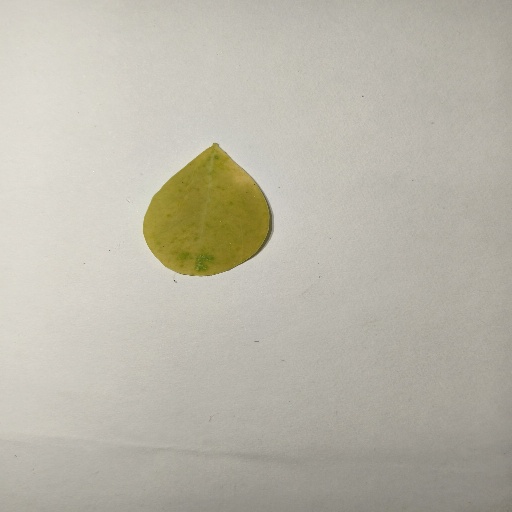
Species: Sojina
Leaf condition: Yellow Leaf